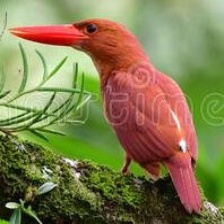
Species: RUDY KINGFISHER
Scientific name: HALCYON COROMANDA